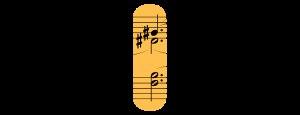
L’accord de Tristan est l’accord constitué des notes fa, si, ré♯ et sol♯. Plus généralement, c’est tout accord constitué des trois mêmes intervalles au-dessus d'une note de basse : quarte augmentée, sixte augmentée et neuvième augmentée. Il se nomme ainsi car c'est le premier accord de Tristan und Isolde, l’opéra de Richard Wagner.